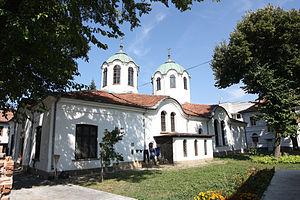
La ville bulgare de Sevlievo est située dans la vallée du même nom, sur la rive gauche de la rivière Rositsa, peu après sa jonction à Vidima.